SS Cayuga

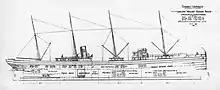
"Cayuga"s blueprints

"Cayuga" (US official number 126556) was built on the banks of the Cuyahoga River in 1889 in Cleveland, Ohio, by the Globe Iron Works Company. The second of five identical sister ships built between 1888 and 1890, she was one of the first steel freighters built on the Great Lakes, as well as the fourteenth steel ship built by the Globe Iron Works Company. "Cayuga" was named after Cayuga Creek, a stream in western New York.